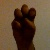
The image shows a hand gesture representing the letter 'E' in Indian Sign Language.